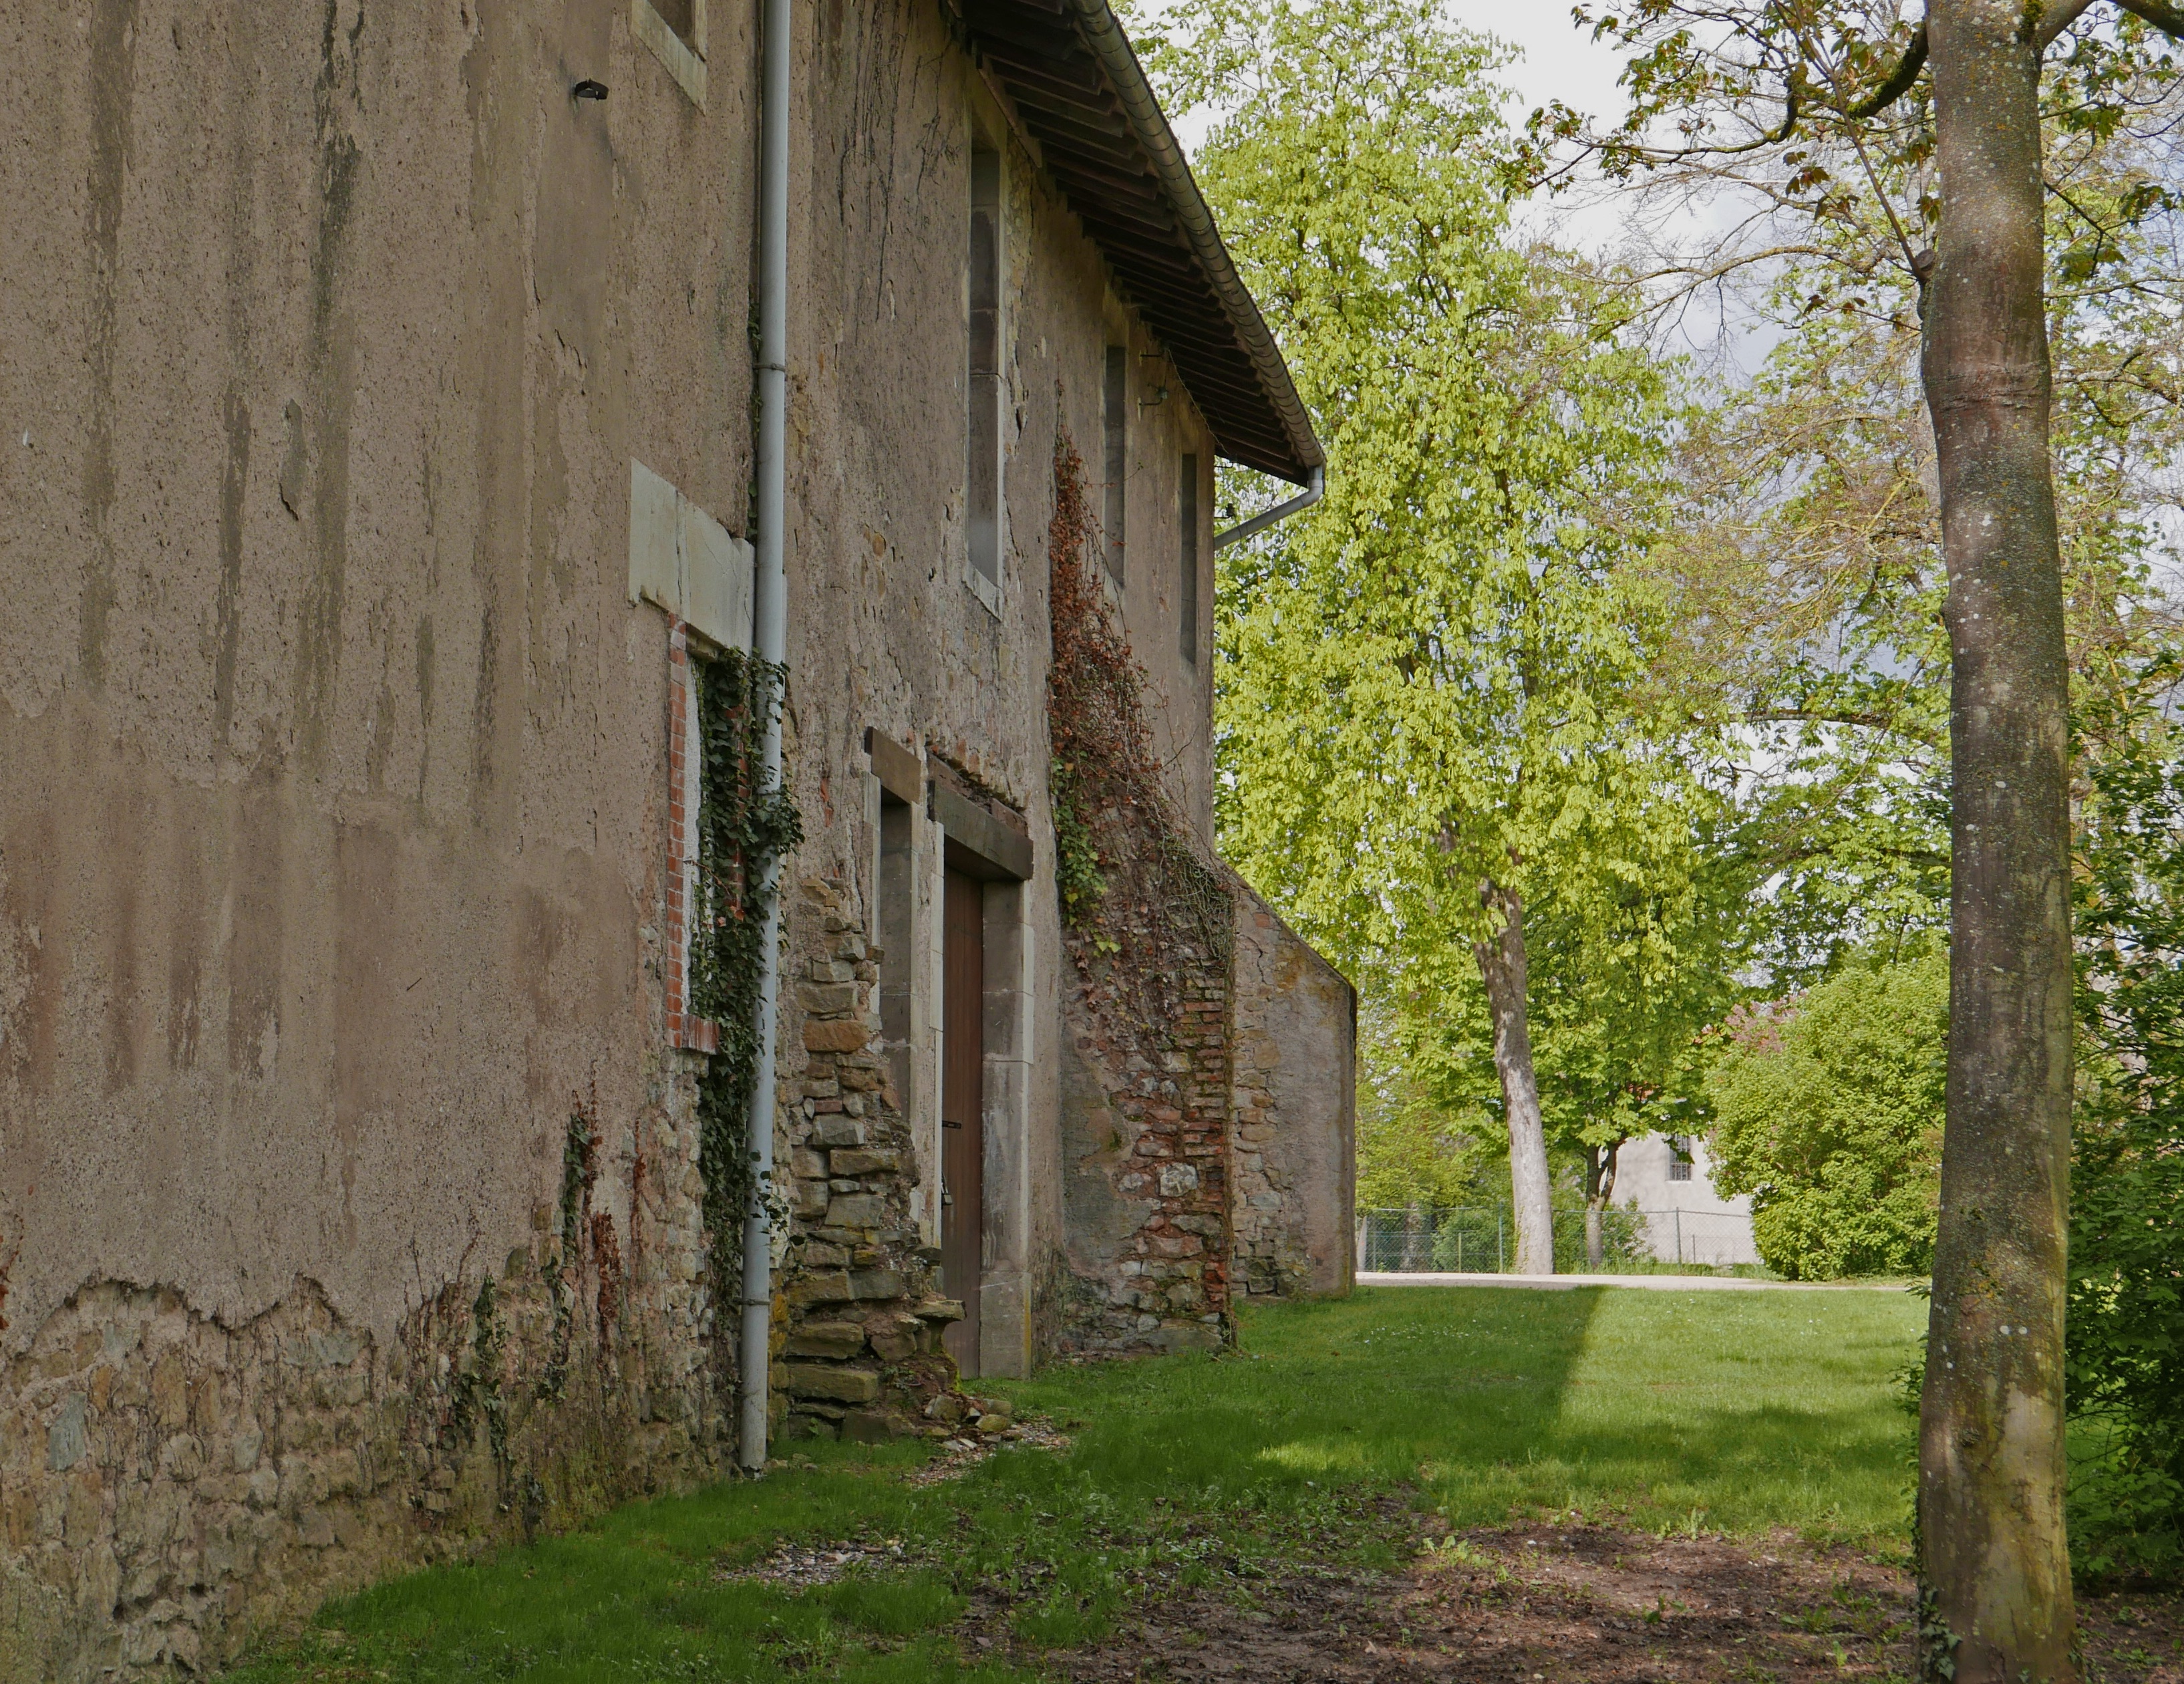
house, building, home, wall, village, cottage, chapel, ruins, estate, rural area